Silene ovata

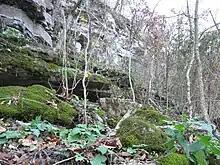
Habitat for ovate-leaved catchfly on the Sylamore District of the Ozark National Forest. Plants are in the middle of the photo, but occur on the adjoining bluffs and lower talus.

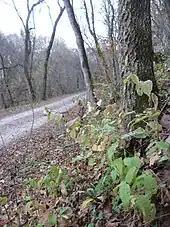
Roadside habitat and ovate-leaved catchfly plant at the same location as other photos

While unknown in Florida, it occurs in most of the southeastern United States from Georgia, eight widely scattered Alabama counties, to Mississippi and Arkansas (where it occurs only in eight counties in the Ozark region), north into southern Illinois and Indiana, Kentucky, and Virginia. The plants have a limited distribution range wide as indicated by their global G3 status.